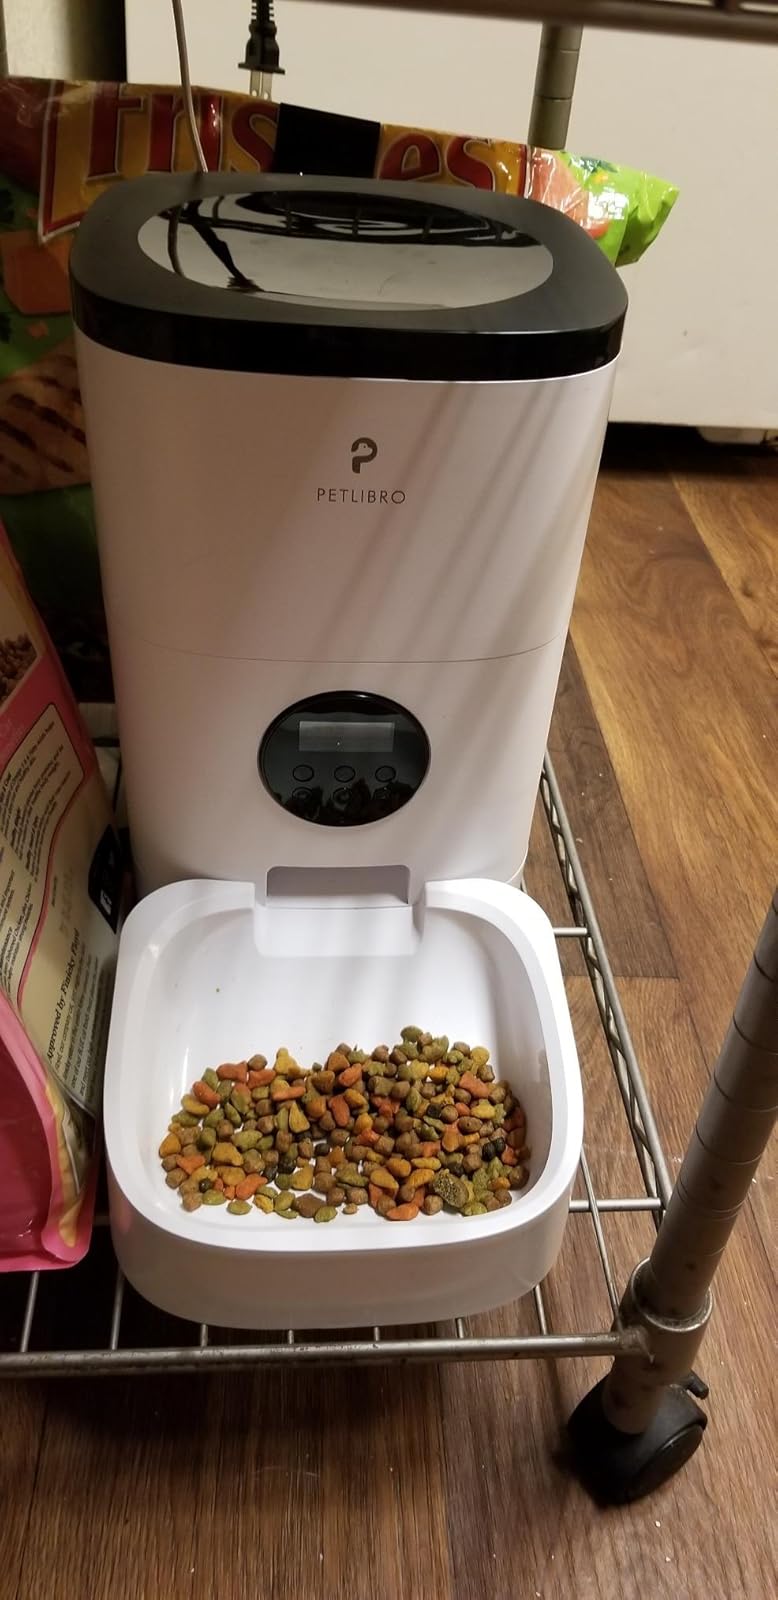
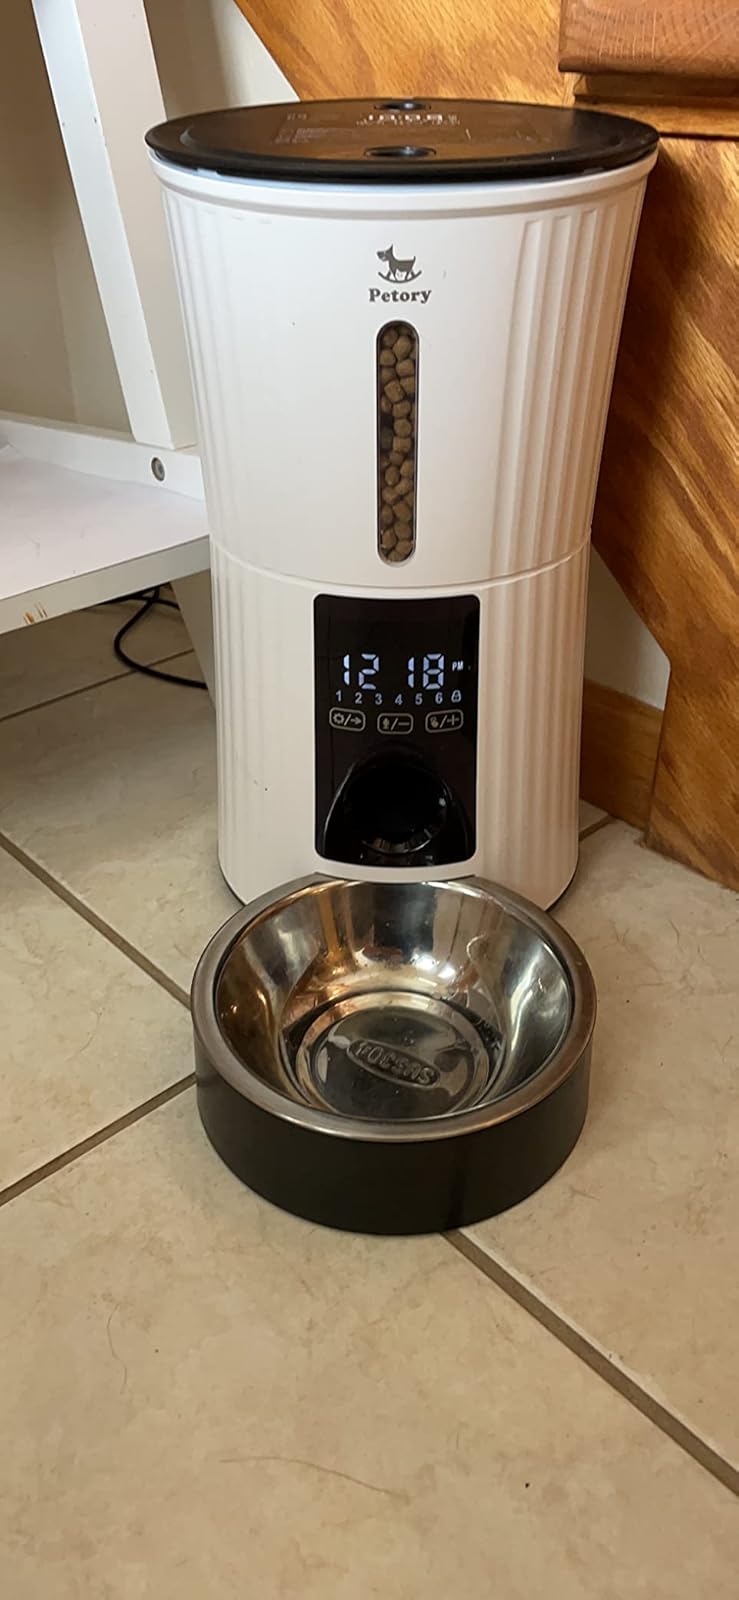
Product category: items_feeder
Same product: no